House at 1254–1256 Montgomery Street

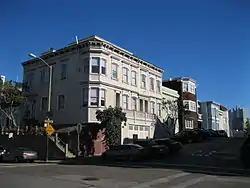

The house at 1254–1256 Montgomery Street is a historic house located in the Telegraph Hill neighborhood of San Francisco. Construction commenced in the early 1860s [partial first floor] and sits on a secondary summit of the hill, which was also the site of a windmill that burned in 1861. The house's Italianate architecture design features large windows on the front corner, double-hung sash windows decorated with pilasters and cornices, and a bracketed cornice along the roofline. While the house originally had only one story, its second story was part of its original plan and constructed by the 1890s. The house is one of the few buildings on Telegraph Hill which survived the 1906 San Francisco earthquake and its aftermath.